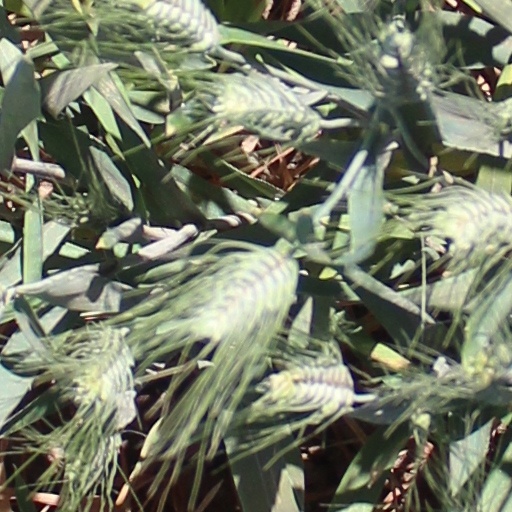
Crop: wheat